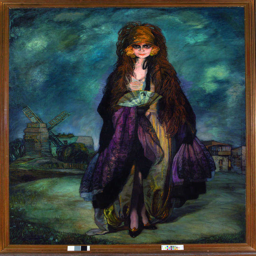
paintings to the spree years